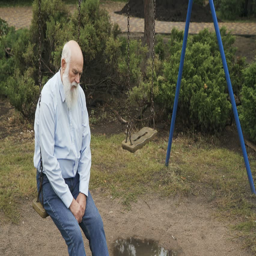
depressive senior man on the swing